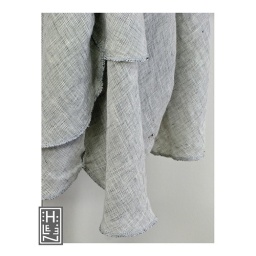
layering husk in black and white flecked linen